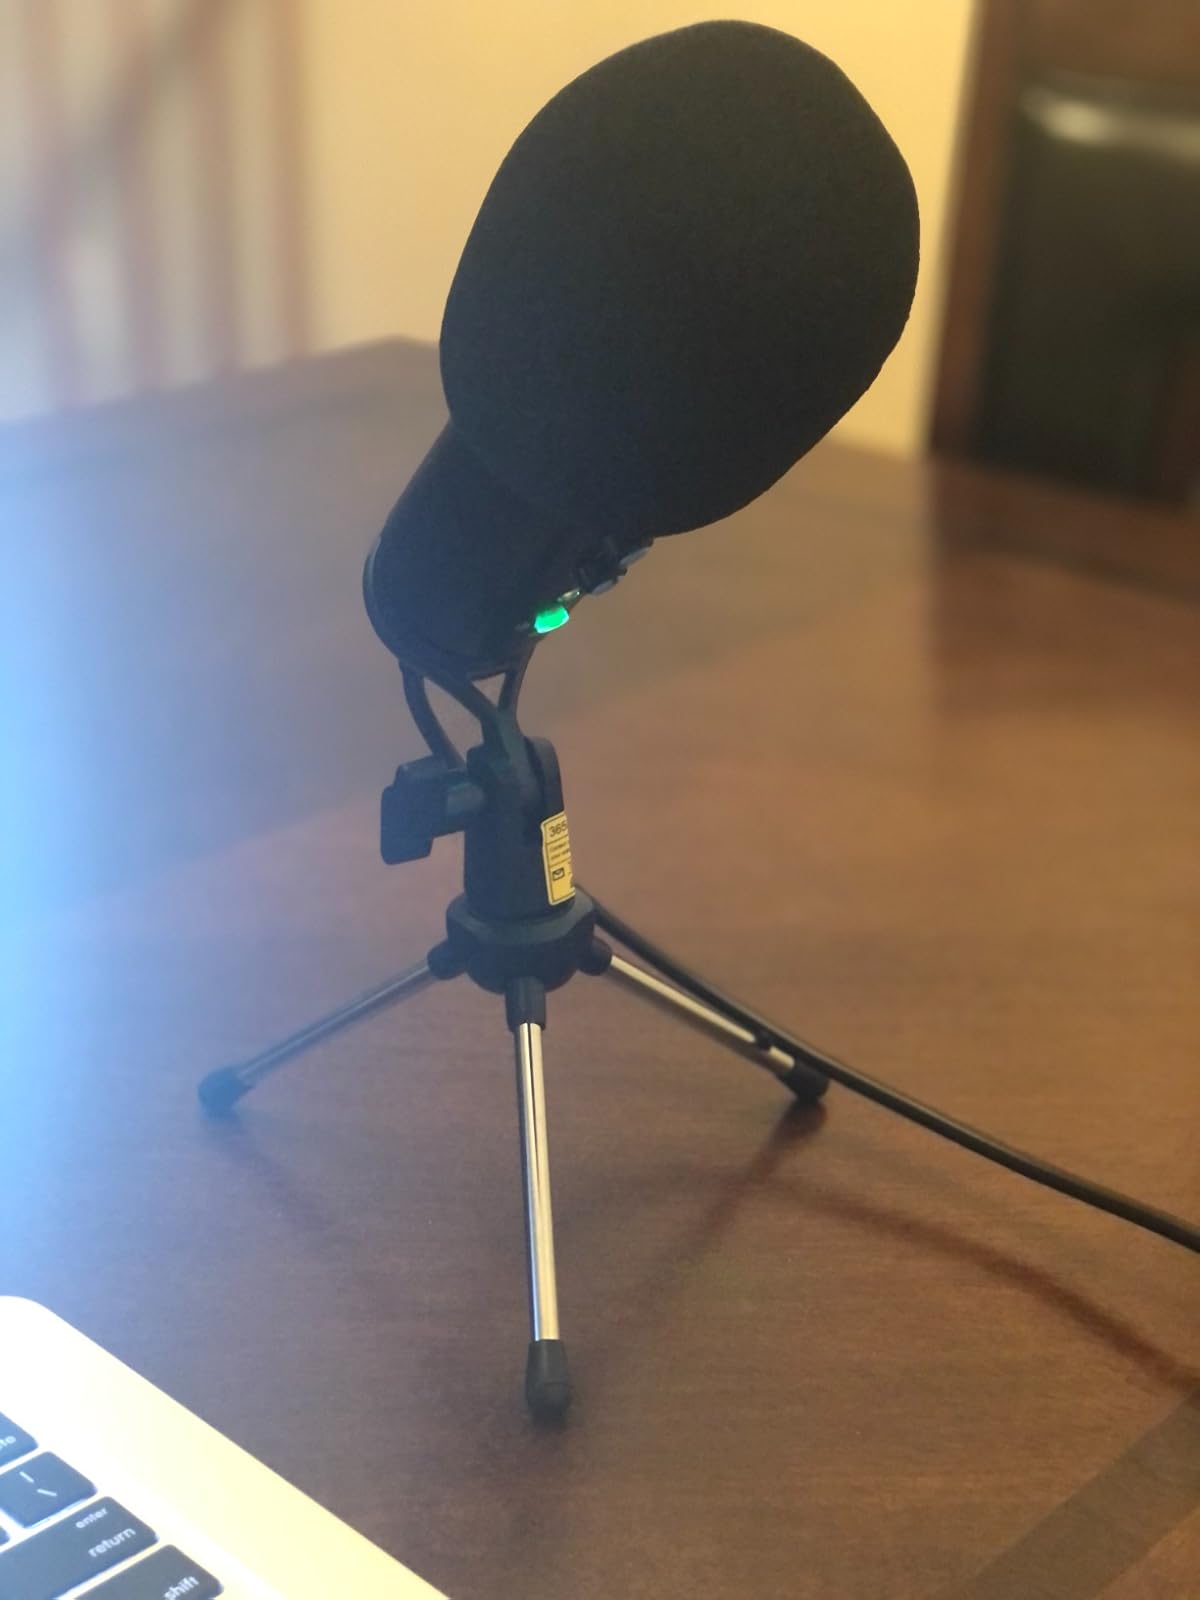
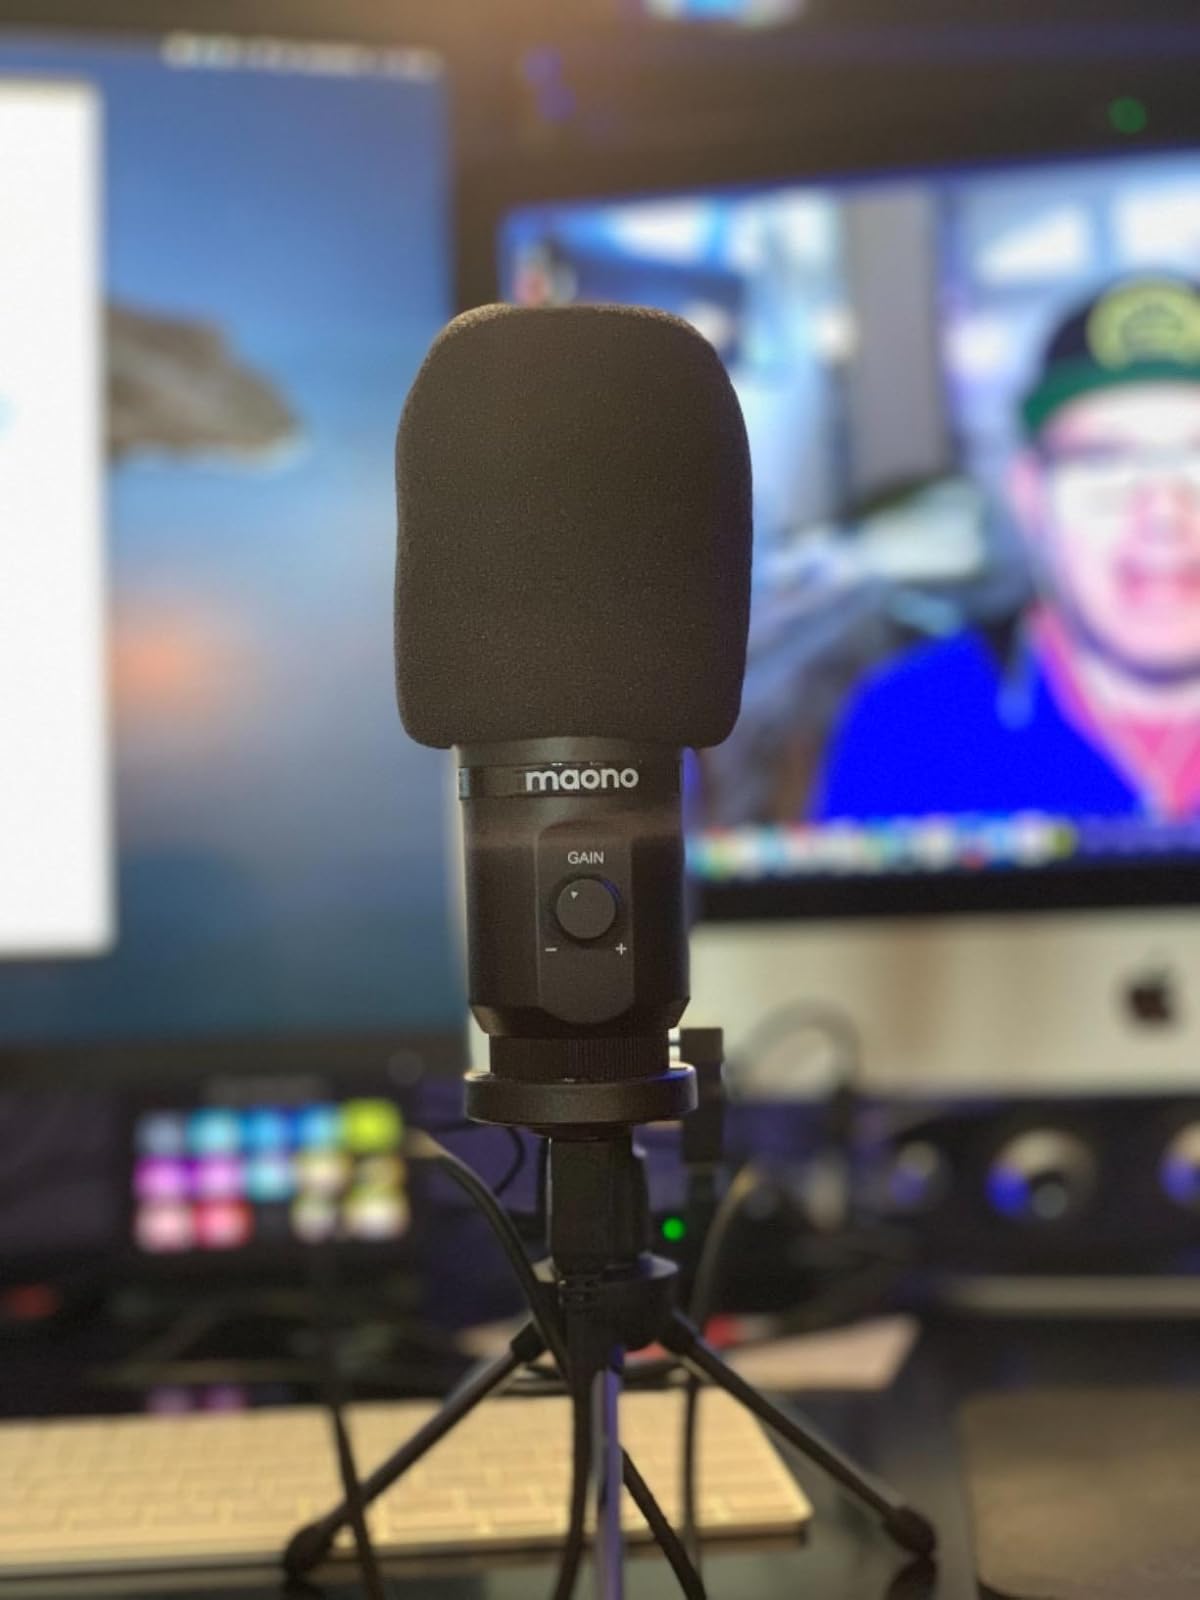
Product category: microphone
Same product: no